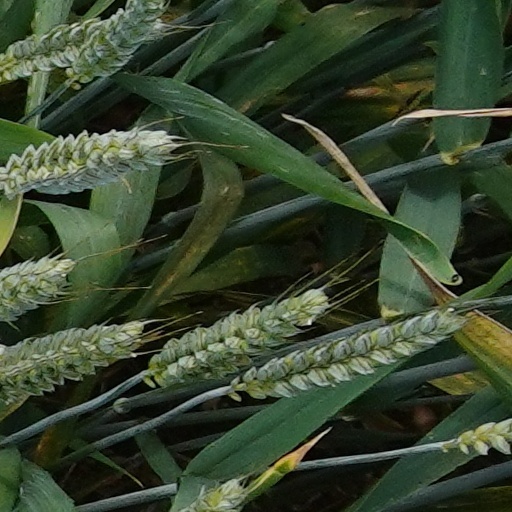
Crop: wheat